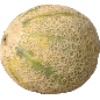
Label: cantaloupe